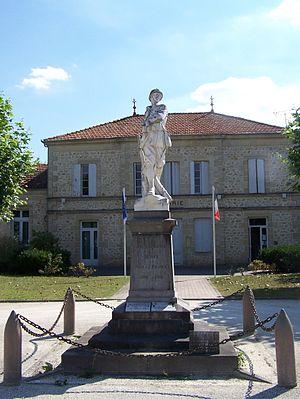
Monument aux morts de Louchats (Gironde, France)
Louchats est une commune du Sud-Ouest de la France, située dans le département de la Gironde.